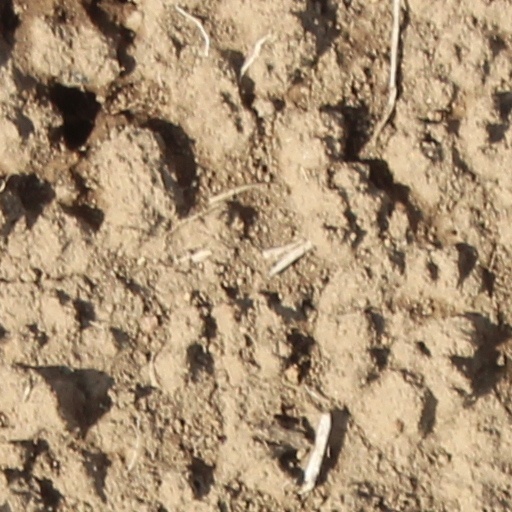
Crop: wheat